Manairó

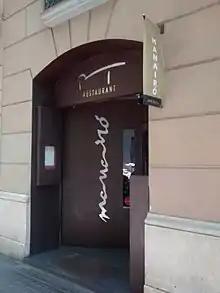
Exterior of Manairó

Manairó is a Michelin starred restaurant in Barcelona, Spain.